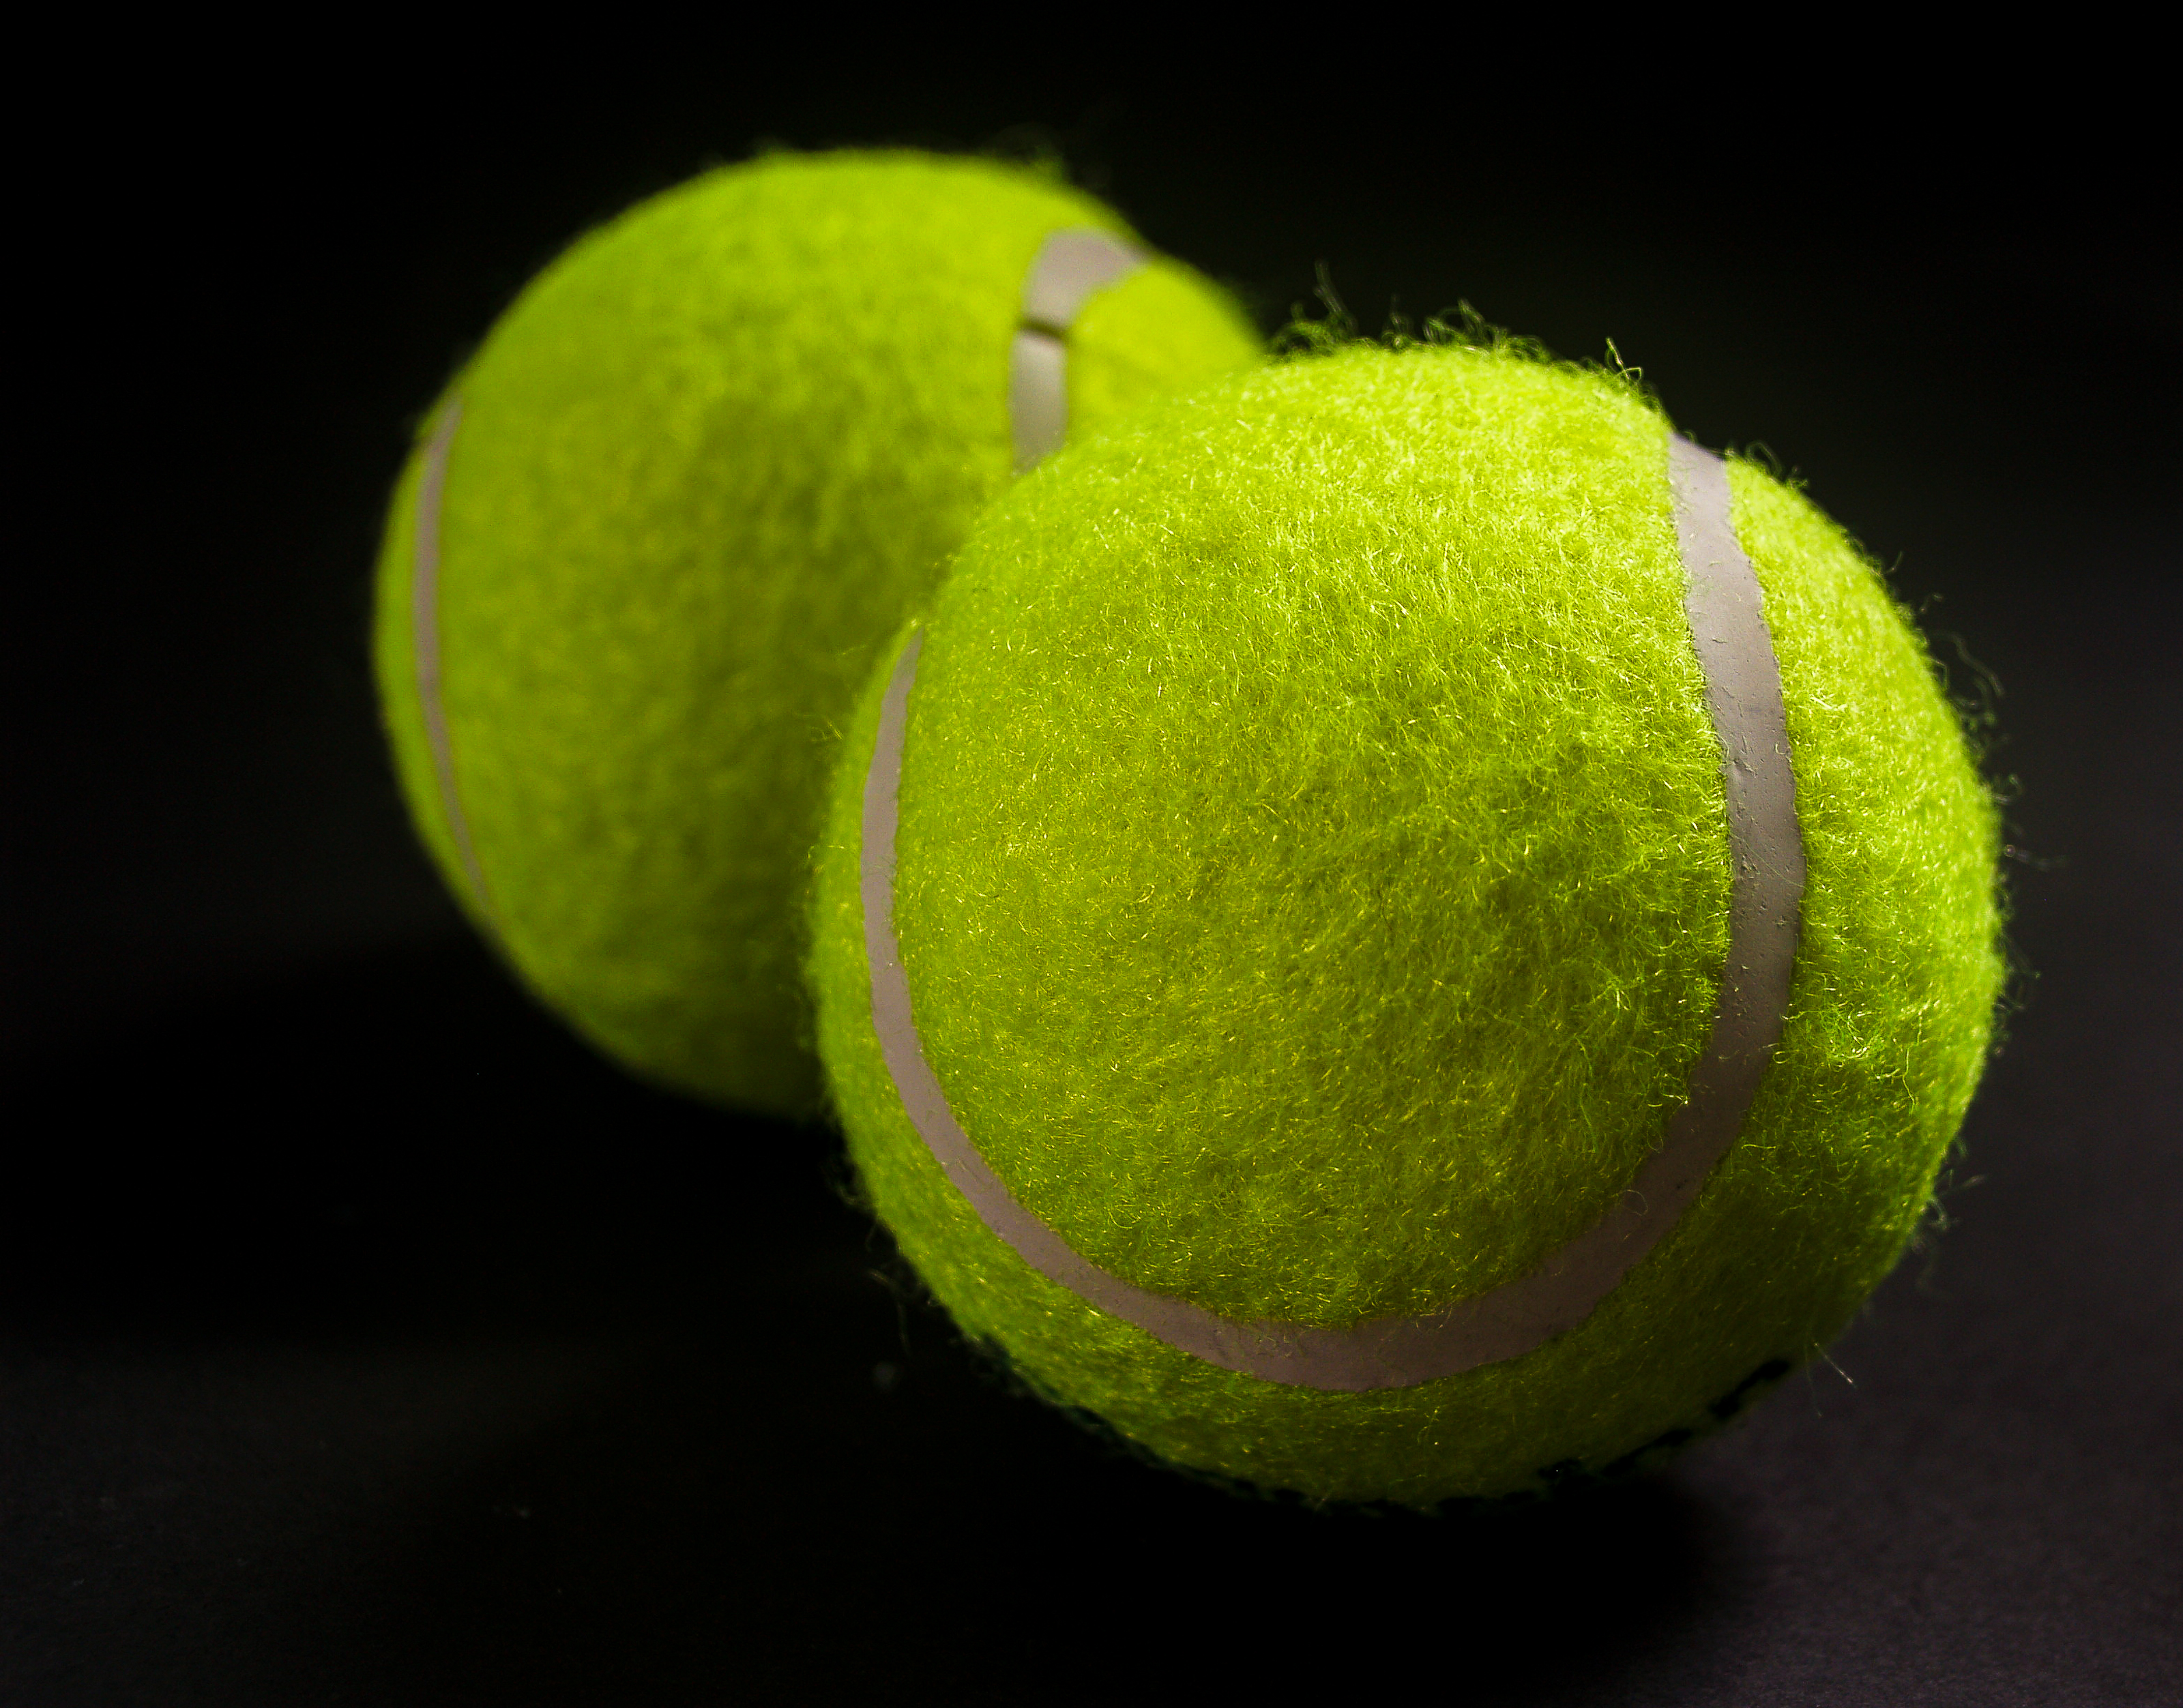
equipment, isolated, sport, tennis, ball, game, white, closeup, object, single, circle, round, background, green, macro, yellow, leisure, competition, play, close, sphere, up, motion, training, court, texture, symbol, activity, close up, tennis ball, macro photography, pallone, computer wallpaper